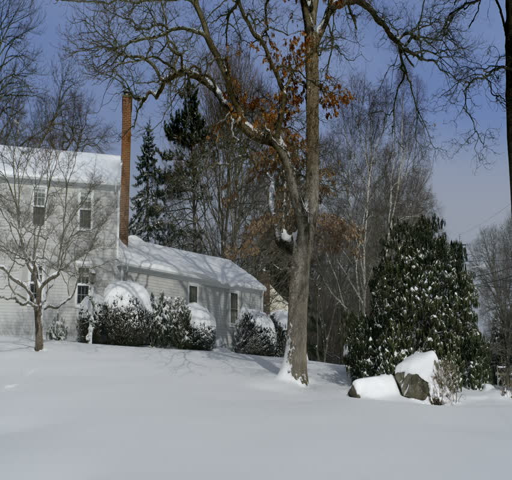
a suburban house is covered in snow after a storm .